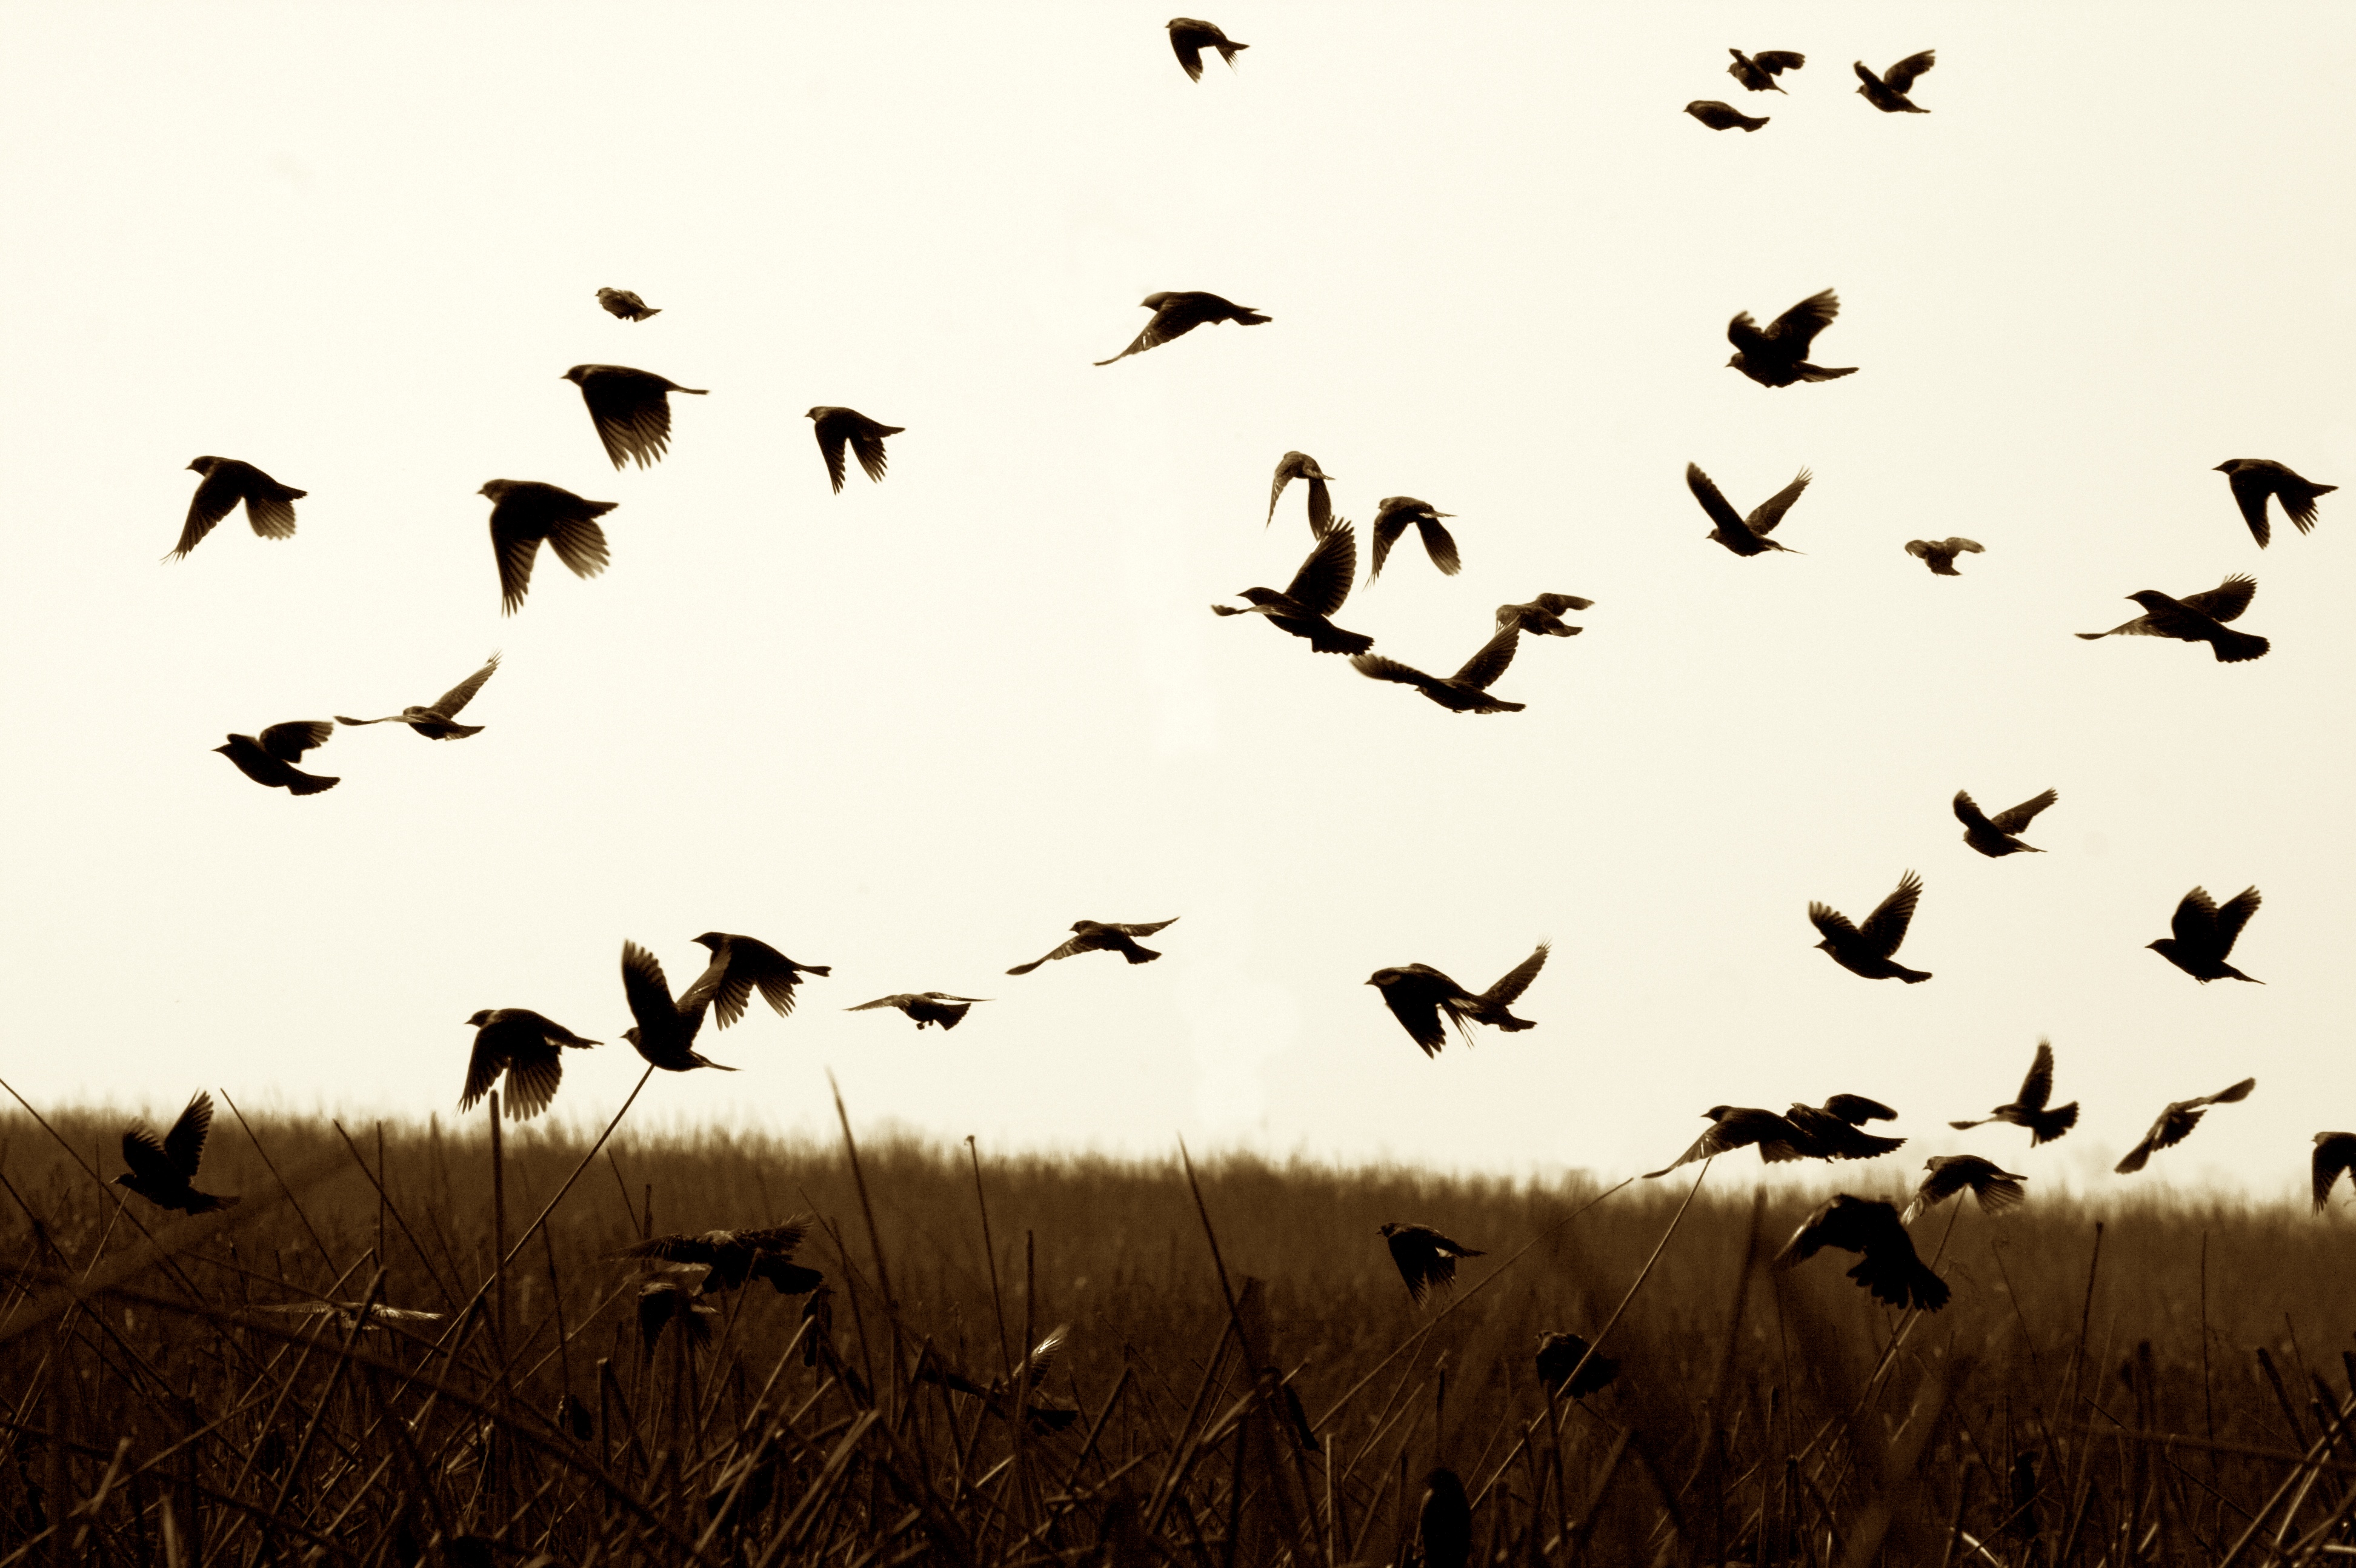
bird, flock, wildlife, fauna, goose, crane, water bird, yolowetlands, bird migration, perching bird, animal migration, crane like bird